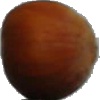
Label: nut_forest